Jens Wendelboe

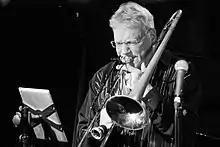
Jens Wendelboe performing in 2019

Jens Wendelboe (born 28 February 1956 in Copenhagen, Denmark and raised in Oslo, Norway), is a Norwegian trombonist, composer, music arranger and orchestra leader, known from collaborations with artists like Slide Hampton, Phil Woods, Bill Watrous, Monty Alexander, Donna Summer and Blood, Sweat and Tears.